Amos A. Lawrence

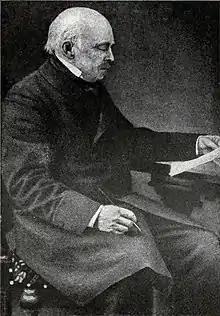
Amos A. Lawrence seated at desk,

Amos Adams Lawrence (July 31, 1814August 22, 1886) was an American businessman, philanthropist, and social activist. He was a key figure in the United States abolitionist movement in the years leading up to the Civil War and the growth of the Episcopal Church in Massachusetts. He was instrumental in the establishment of the University of Kansas and Lawrence University in Appleton, Wisconsin.